Yarrowsburg, Maryland

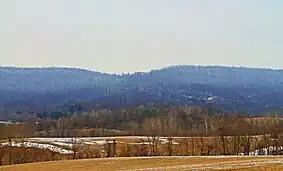
Elk Ridge Mountain and Solomon's gap above Yarrowsburg.

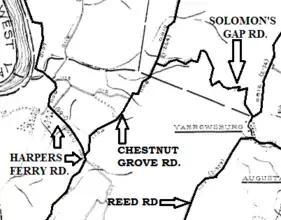
The former Solomon's Gap road taken from a 1936 Washington County road map. The numerous switchbacks are indicative of the steepness of the route.

Yarrowsburg is an unincorporated community and census-designated place in Washington County, Maryland, United States. Its population was 133 as of the 2010 census.